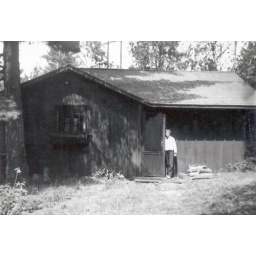
Bambi standing in the door way